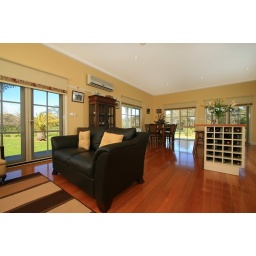
580 on camera, 430 aimed at umbrella behind and to the left, 430 in kitchen aimed at wall